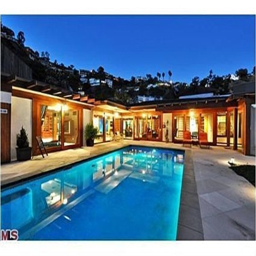
estate is known due to its combination of architecture .